Tsiu Hang Special Area

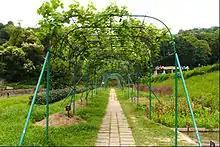
Pergola within the Lions Nature Education Centre.

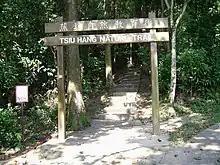
Tsiu Hang Nature Trail.

Tsiu Hang Special Area is a nature reserve in the Sai Kung District of Hong Kong. Covering 24 hectares, it was designated as a Special Area in 1987.